Teleavia

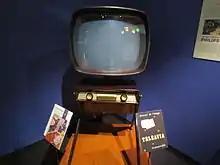
A 1957 Teleavia, designed by Philippe Charbonneaux

Teleavia was a French manufacturer of televisions in the mid-20th century, it was created by aviation company "Sud Aviation" as a diversification operation to employ redundant workforce. It was later absorbed by Thomson SA.